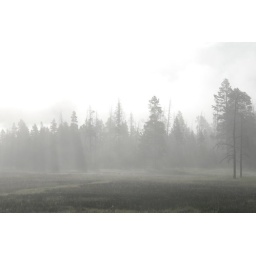
Early morning fog obscures trees alongside the road beside Gibbon River.